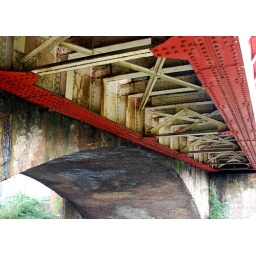
Under the railway bridge over the river Wandle in Wandsworth